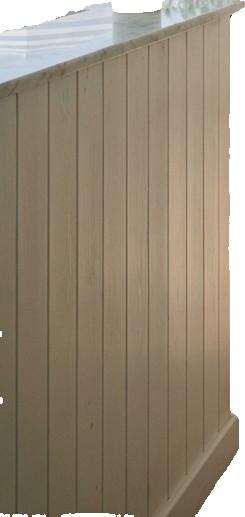
Surface category: worktop